Eskdale, Victoria

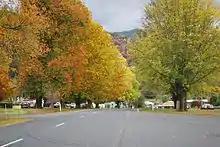
Autumn foliage in the Main Street

The town has a supermarket, cafe, post office, church, primary school, bowling green and a recently built sports complex.